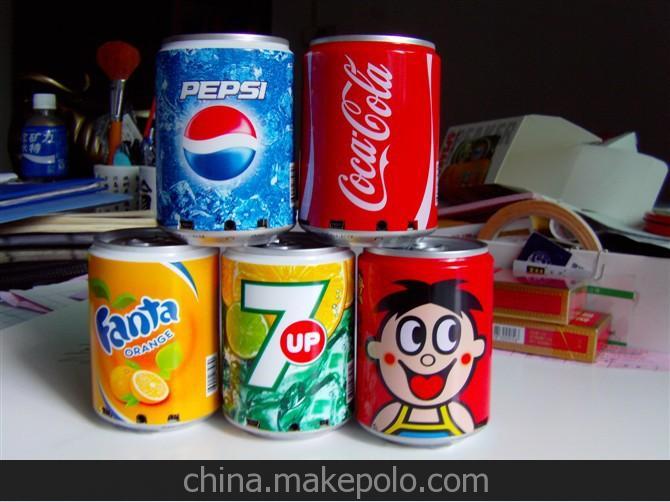
Label: metal